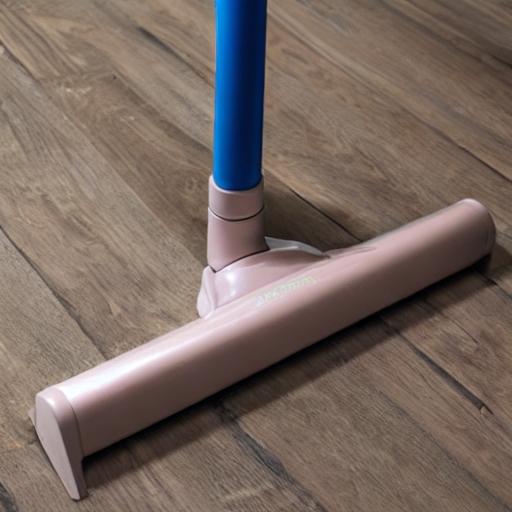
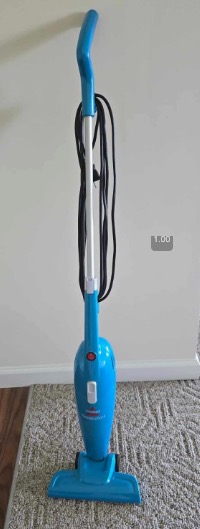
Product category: items_vacuum
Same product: no